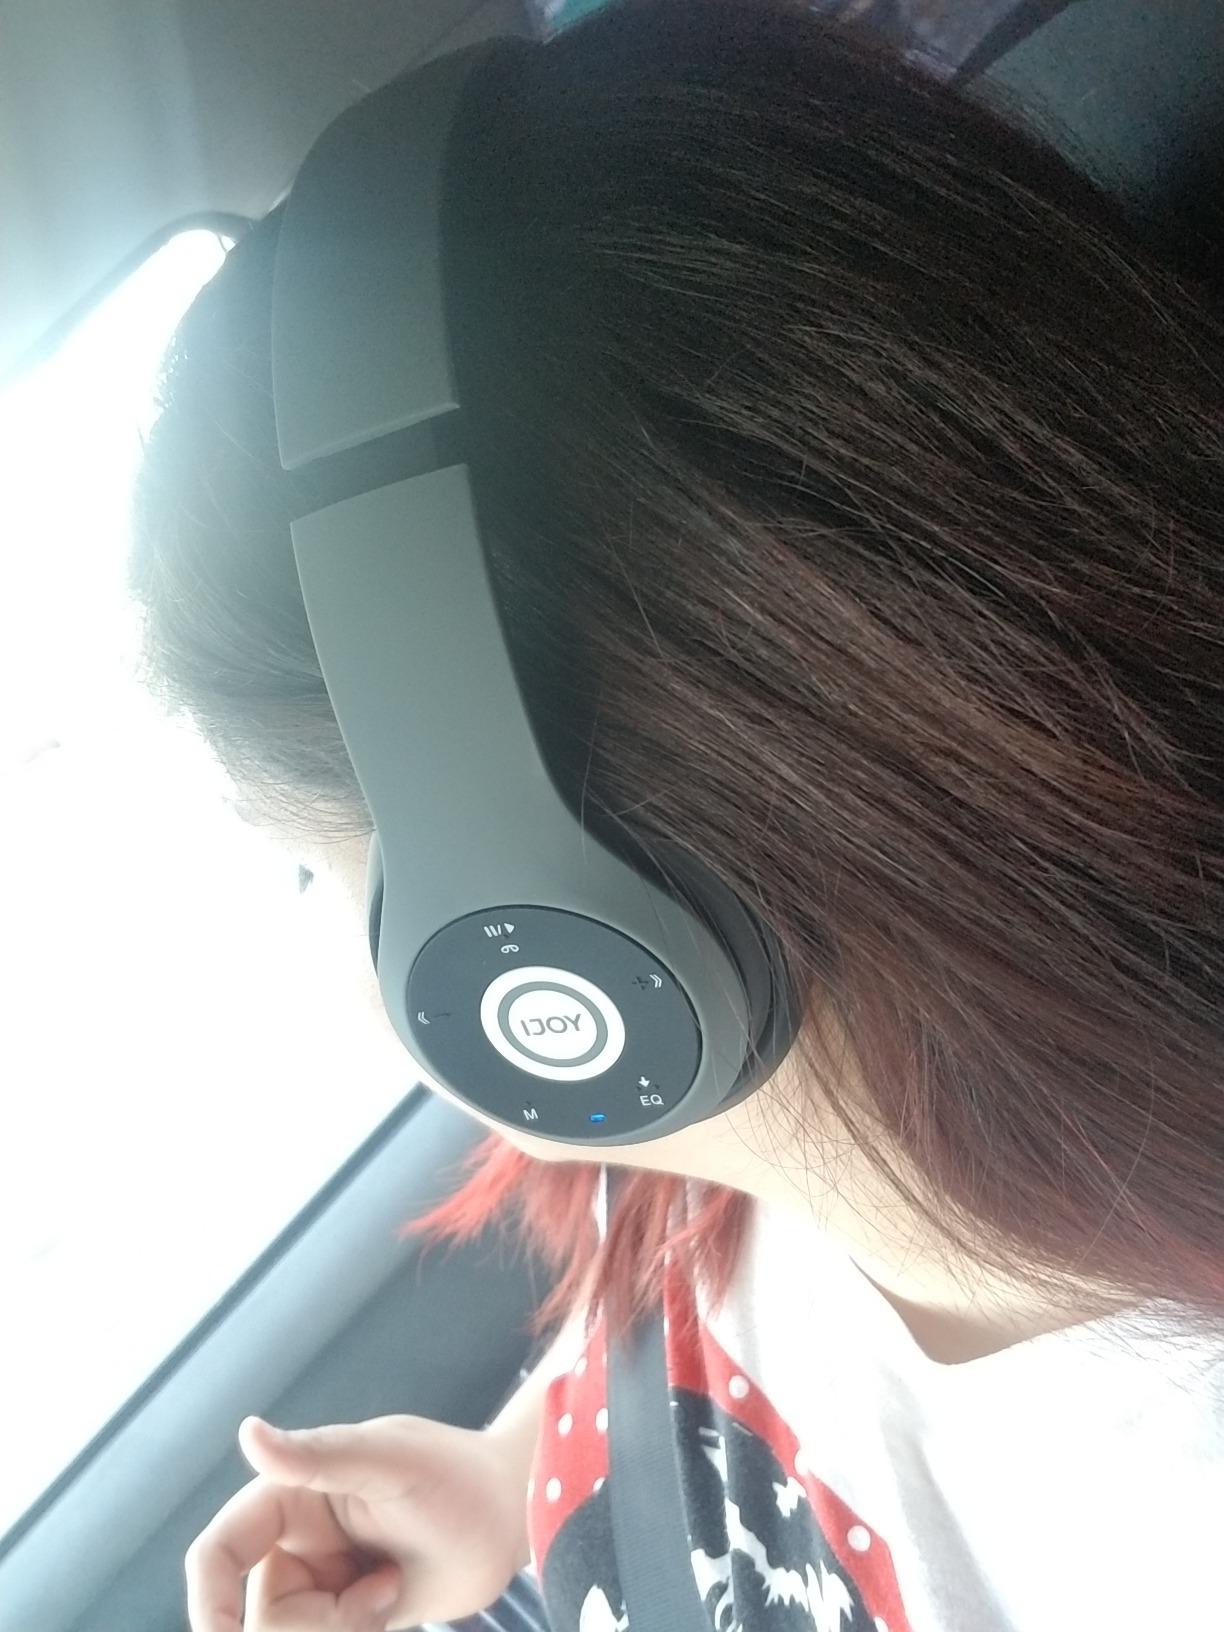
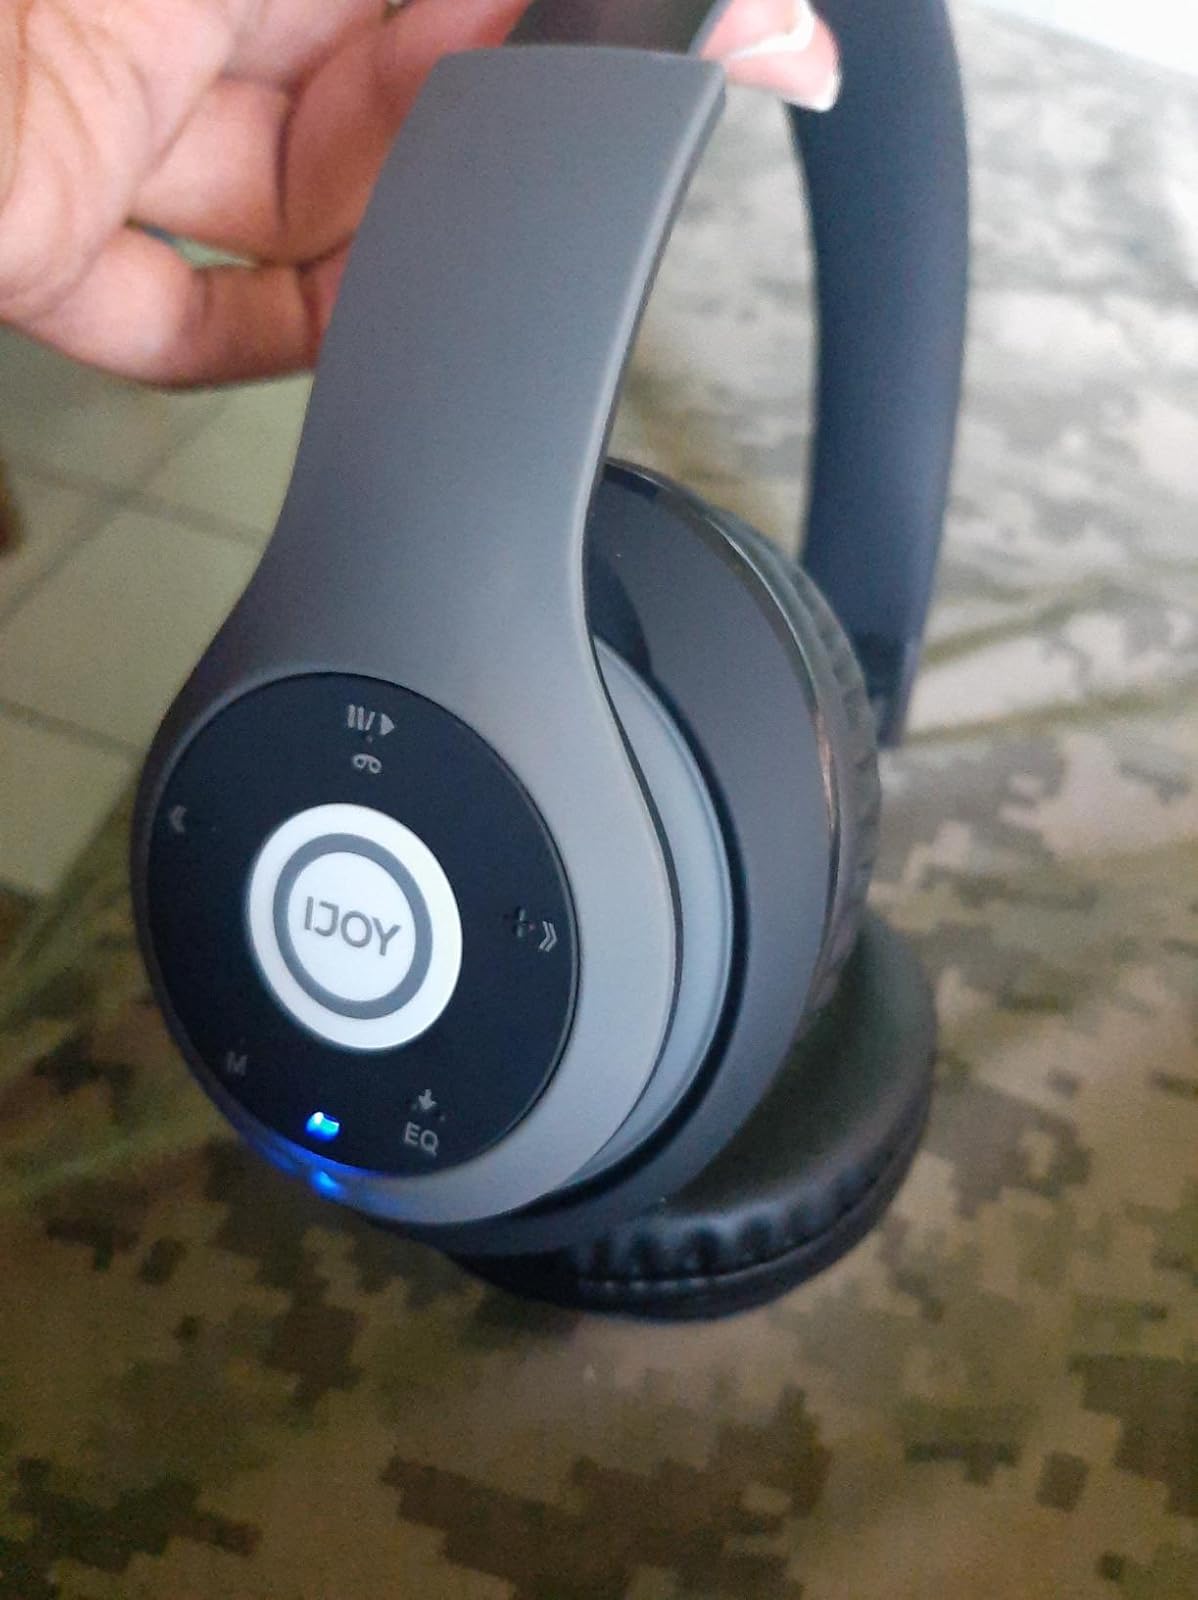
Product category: headphones
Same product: yes